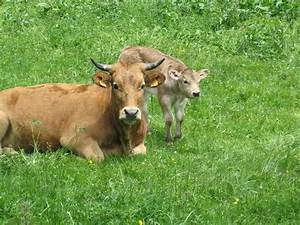
Label: mucca